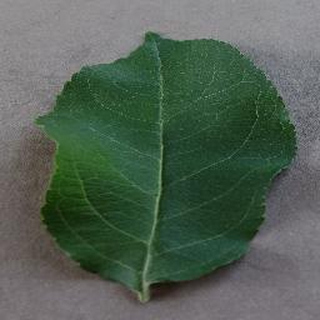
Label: healthy_apple